Exmouth (1818 brig)

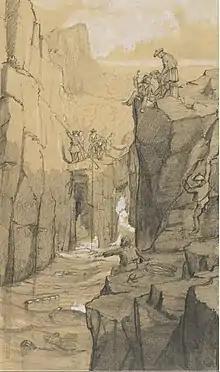
Fishing out the bodies of the Exmouth by John Francis Campbell

According to Lloyd's List, Exmouth left Londonderry on 23 April 1847. Eyewitness reports after the wreck reported that she left port in the early hours of Sunday 25 April 1847. The ship was registered for 165.5 passengers. Children counted as one half and infants were not counted at all. 241 seems to be the accepted number of souls on board for her last voyage.